Imabetsu

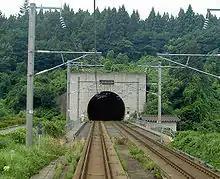
Seikan Tunnel entrance

Imabetsu is in Higashitsugaru District of Aomori Prefecture, and occupies the northern coastline of Tsugaru Peninsula, facing Tsugaru Strait. It is surrounded by Mount Yotsutaki and Mount Maruyagata to the east and west, and faces Mimaya Bay to the north. The area of the town is the basin of the Imabetsu River, which mainly flows into Mimaya Bay, and the basins of the Nagakawa and Kurosaki Rivers. Much of the town is within the limits of the Tsugaru Quasi-National Park.